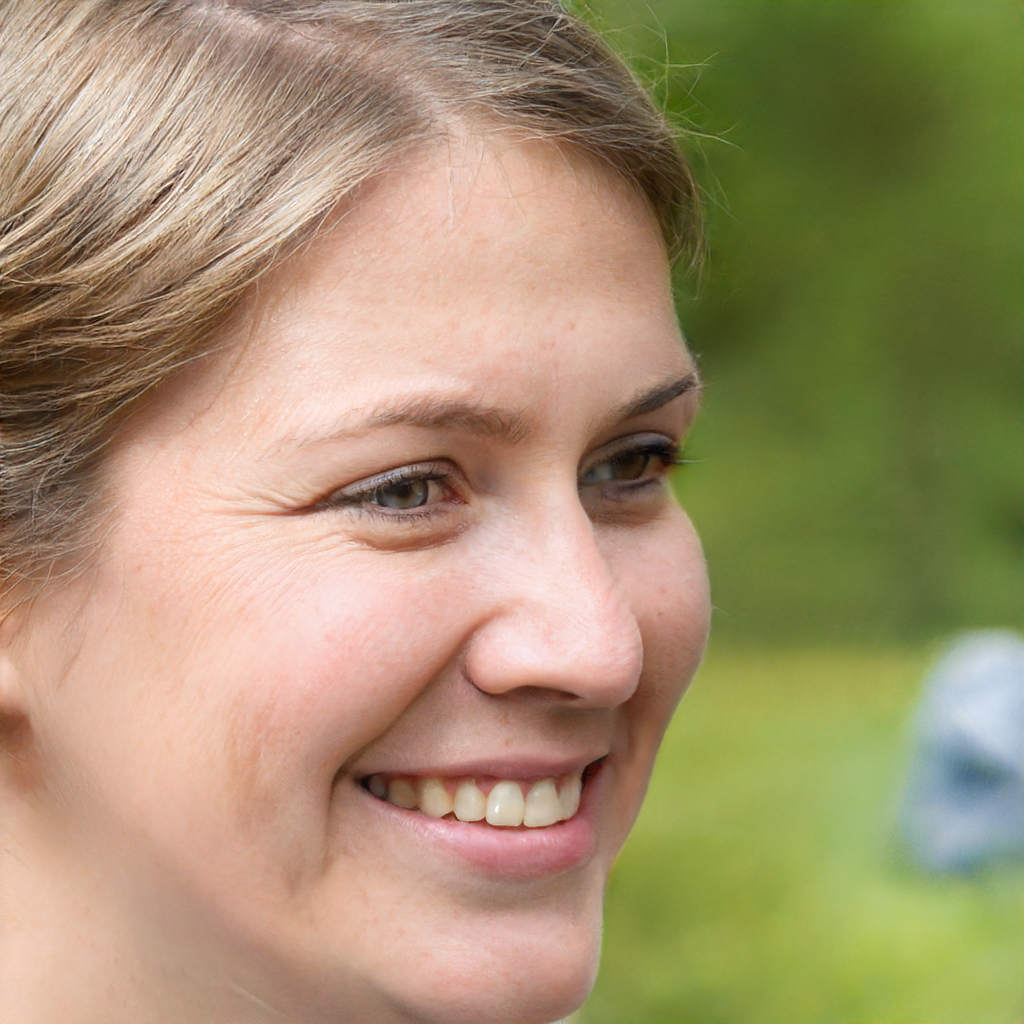
Label: No Watermark